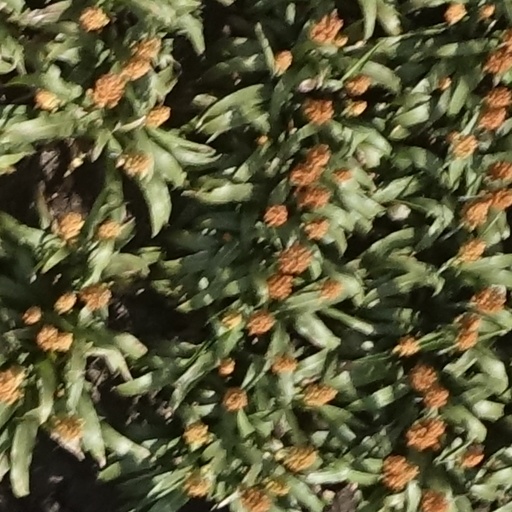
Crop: sorghum